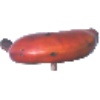
Label: red_banana